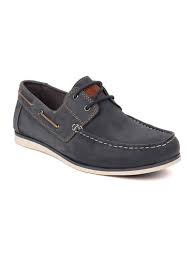
Label: Boat